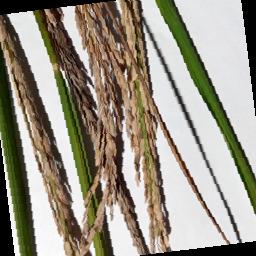
Label: Rice___Neck_Blast